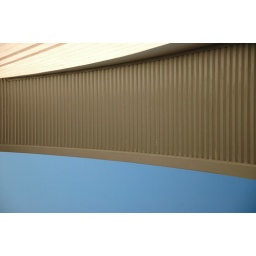
this is the roof of a building at the arts institute in bournemouth.